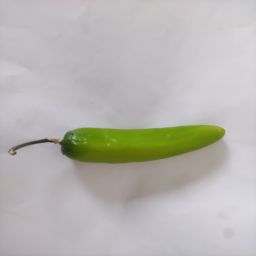
Crop: New Mexico Green Chile
Quality: Unripe